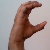
The image shows a hand gesture representing the letter 'C' in Indian Sign Language.